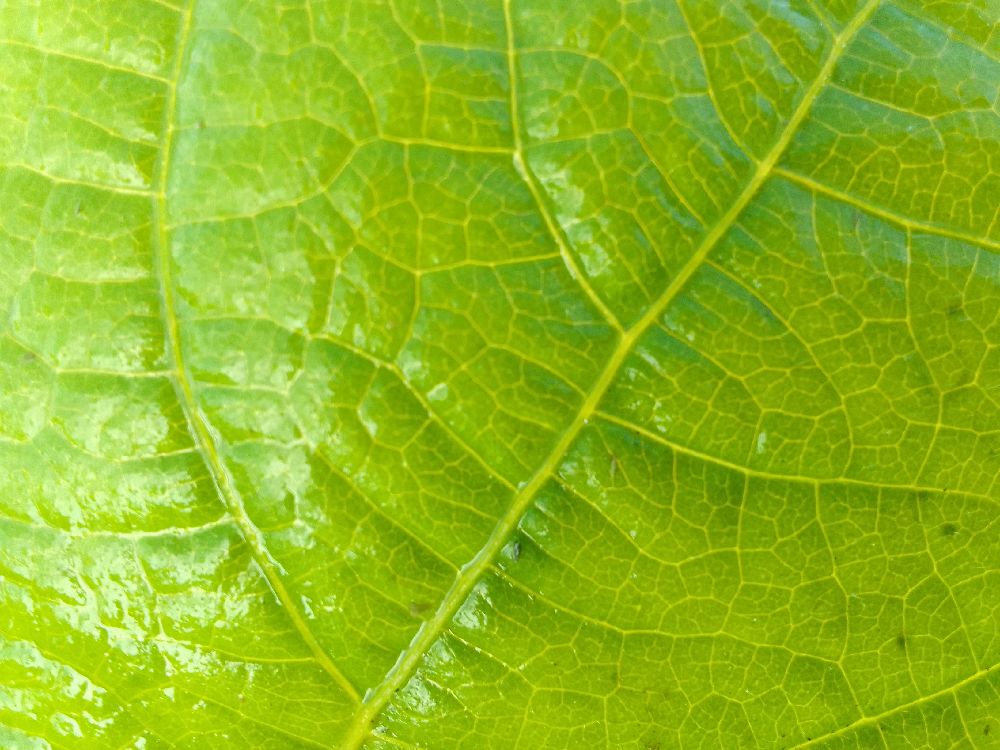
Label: healthy